Tasman Bridge

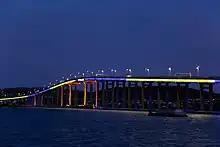
Tasman Bridge lit up in solidarity for Ukraine on the anniversary of the Russian invasion of Ukraine

Reconstruction of the Tasman Bridge by John Holland commenced in October 1975. Due to the amount of debris at the foundations, engineers decided not to rebuild Pier 18. Pier 17 on the western side of the gap was reinforced, and the pile cap and shaft of the pier above water level were replaced. A new pier was built at the site of the decimated Pier 19, and the existing Pier 20, on the eastern side of the gap, was repaired and strengthened. A new span, about long, was built in steel box girder construction between piers 17 and 19, and another new, prestressed concrete span, about meters long, was built from the new Pier 19 to Pier 20.